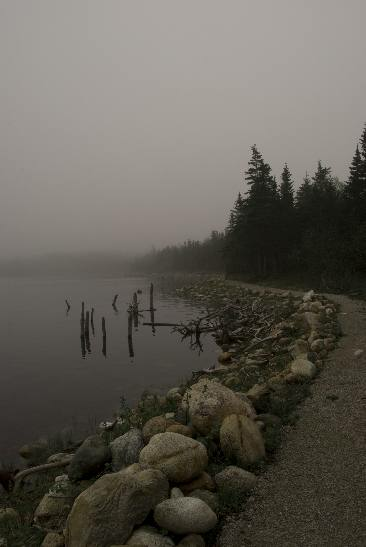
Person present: No